Saturday night special

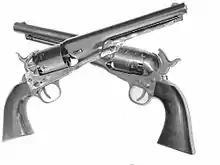
Colt M1861 Navy (foreground) and Colt Army Model 1860 (background). 19th-century laws restricting handguns to the Army and Navy pistol were the first "Saturday night special" bans.

The term "Saturday night special" refers to cheap guns used in poor neighborhoods. They are usually small, of small caliber, and often unreliable or inaccurate. A single definition is not easy to come by; while legislation in the United States has tried to define them as either "unsafe" or "of no legitimate purpose", these attempts to define are problematic.